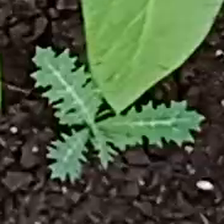
Weed species: Bilayat_(Mexicana_Argemone)